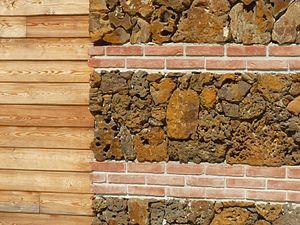
Mur de la nouvelle salle des fêtes à Aureilhan (40), France. Pierre d'alios, brique, bois."
L’alios est un grès typique des Landes de Gascogne, qui s’est formé par concrétion dans les dépôts sédimentaires, ou les sables amenés par le vent. C'est une roche résultant de la cimentation des grains de sable et graviers par des hydroxydes de fer, d’aluminium et de manganèse, ainsi que de la matière organique.
La garluche ou pierre des Landes est un grès ferrugineux, état évolué de l’alios. Employée primitivement comme matériau de construction, elle a surtout servi de matière première à l'industrie sidérurgique dans les Landes, principalement pendant la Révolution industrielle dans le courant du XIXᵉ siècle.